Meade County Jail

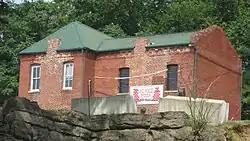

The Meade County Jail, in Brandenburg, Kentucky, was built in 1906. It was listed on the National Register of Historic Places in 1984.